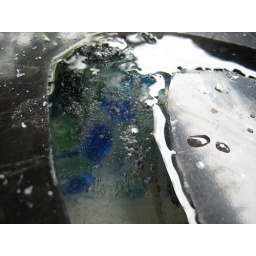
Working on the kitchen countertop prototype - Poured urethane resin over glass